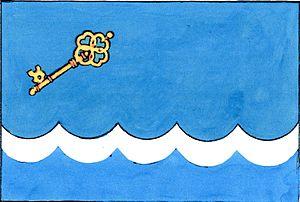
Suchdol nad Lužnicí est une ville du district de Jindřichův Hradec, dans la région de Bohême-du-Sud, en République tchèque. Sa population s'élevait à 3 530 habitants en 2020.